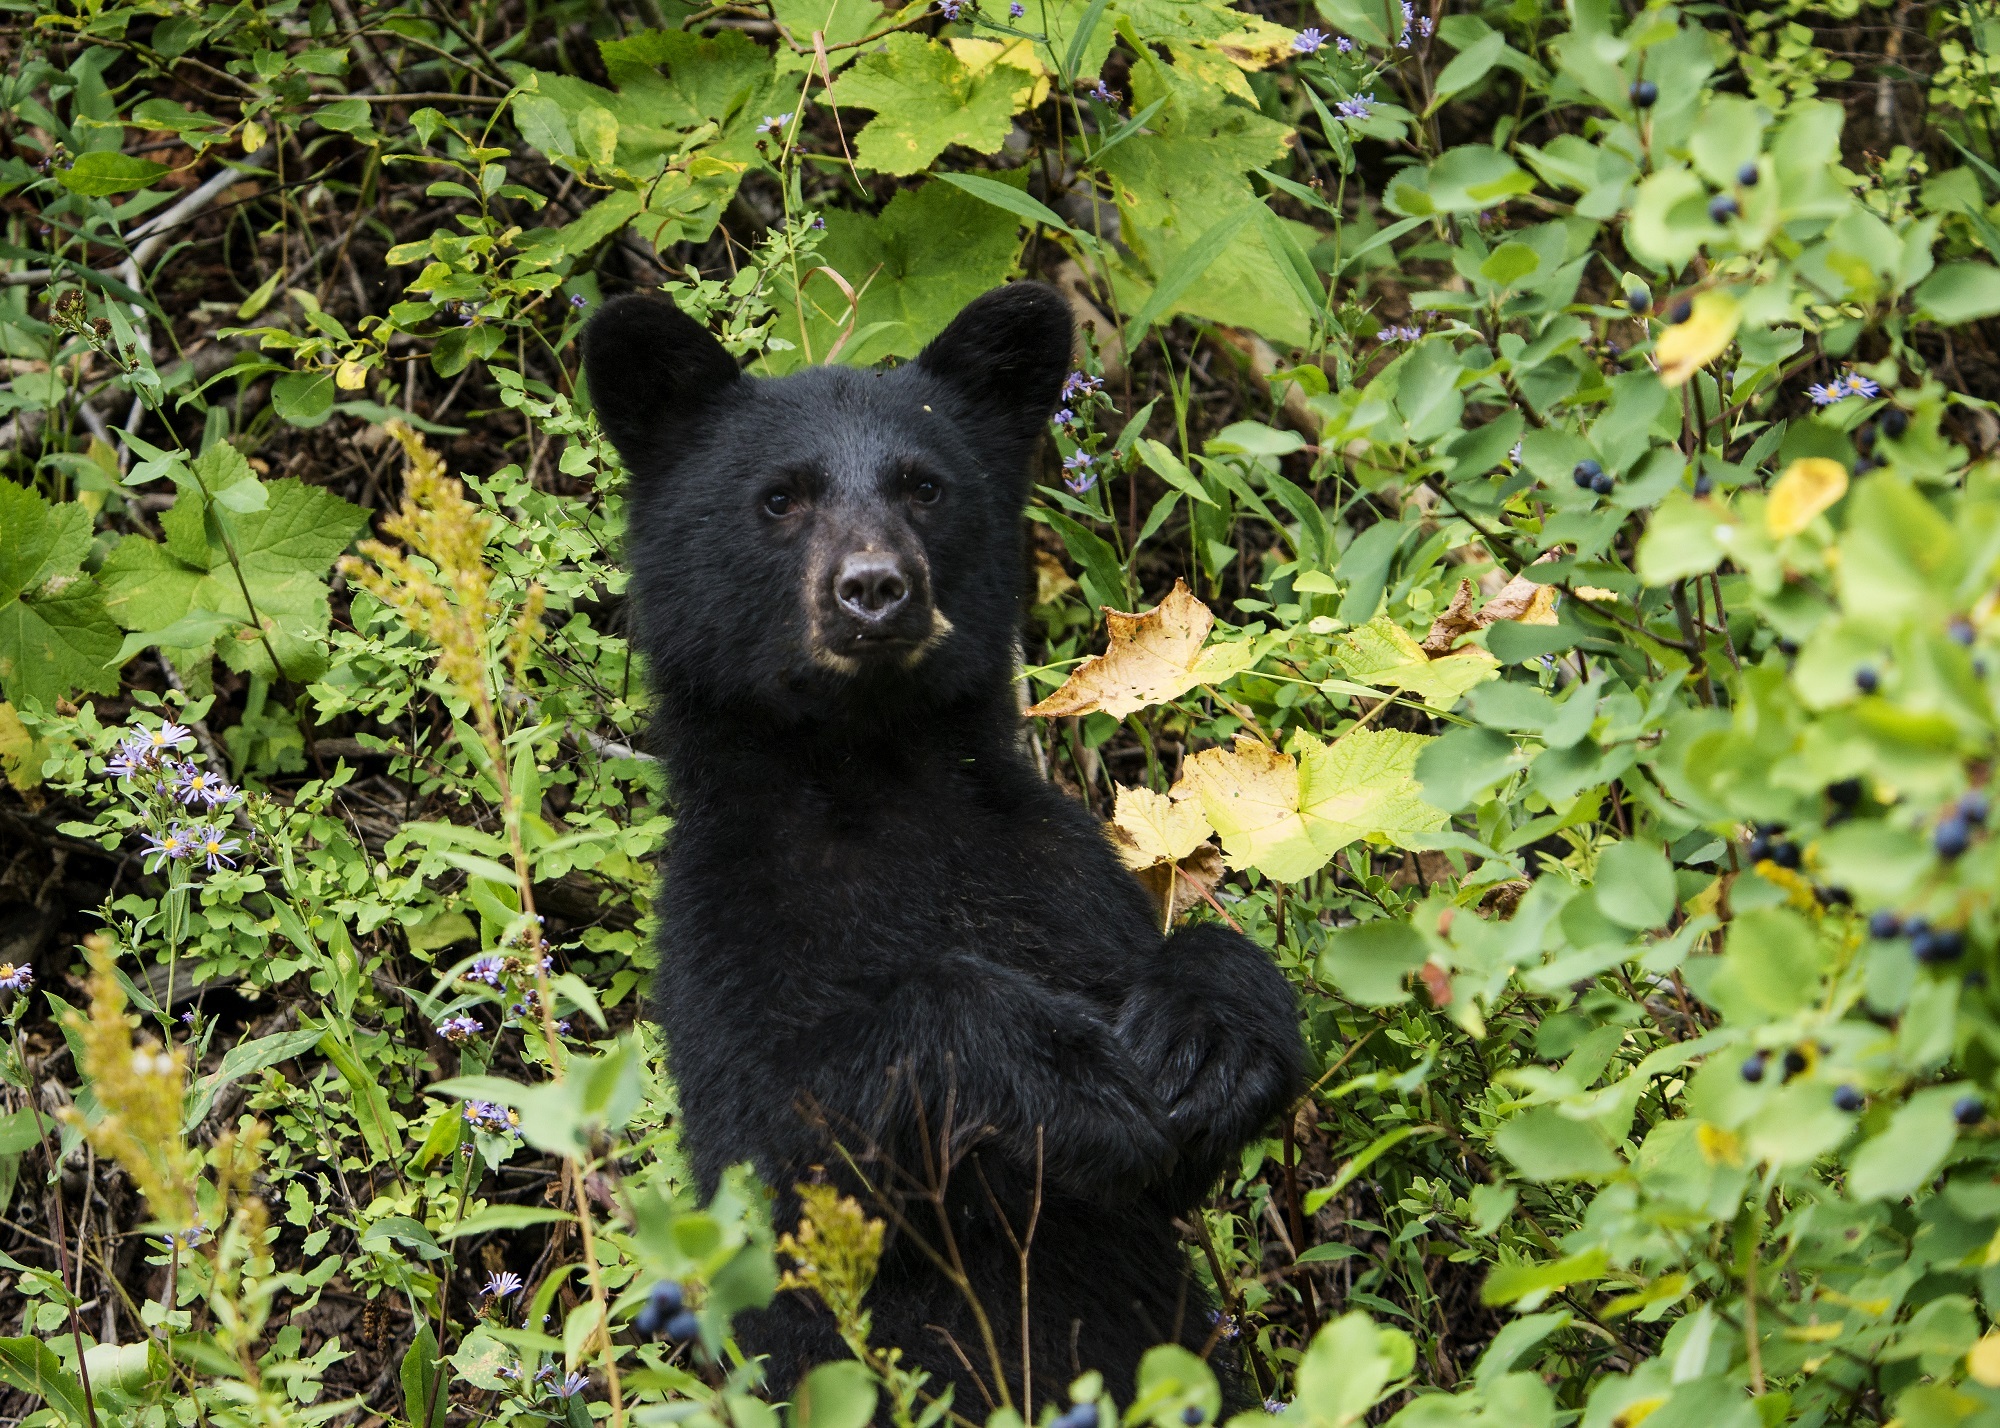
nature, looking, bear, wildlife, wild, mammal, outdoors, vertebrate, weeds, cub, black bear, dog like mammal, dog breed group, american black bear